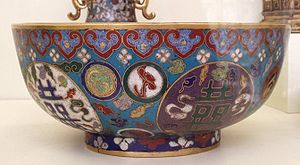
Emalje (glasmateriale)
Skål fra Ming-dynastiet. Celleemalje